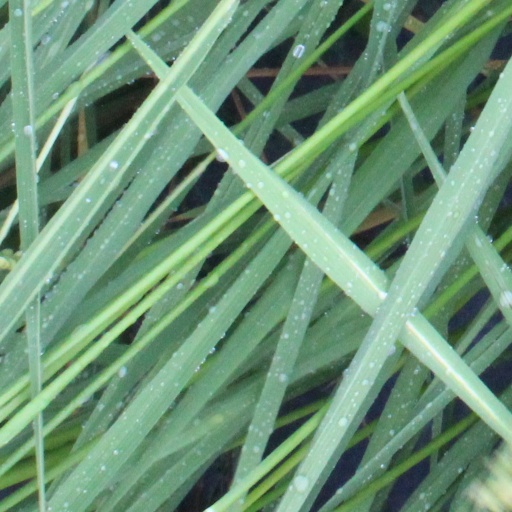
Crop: rice